WTNC-LD

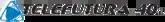
Former logo (2002-2013)

The station originally signed on in early 1997 as W59CR from a tower near the corner of NC 98 and US 70 By-Pass in East Durham. Broadcasting then on channel 59, the station rebroadcast WACN-LP (channel 34) from Apex, a Christian TV station. The call letters changed to WIWW-LP in late 1997.